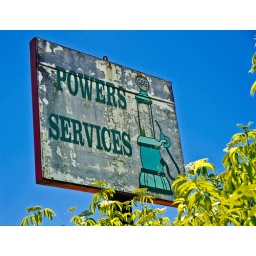
Powers is an isolated blue-collar town in the coast range mountains of southeastern Coos County, Oregon.